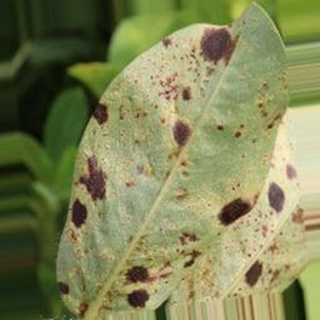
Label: groundnut_rust